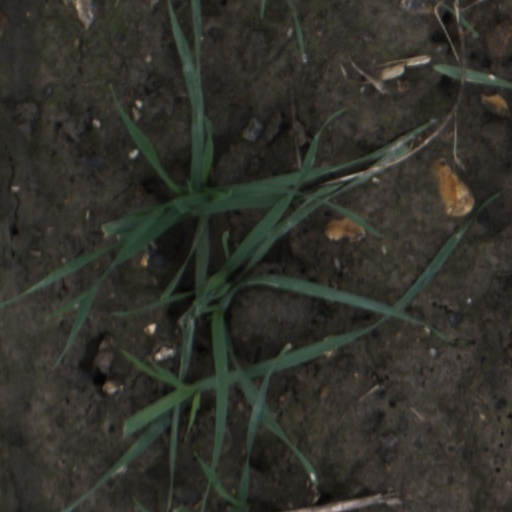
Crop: wheat